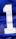
Number: 1